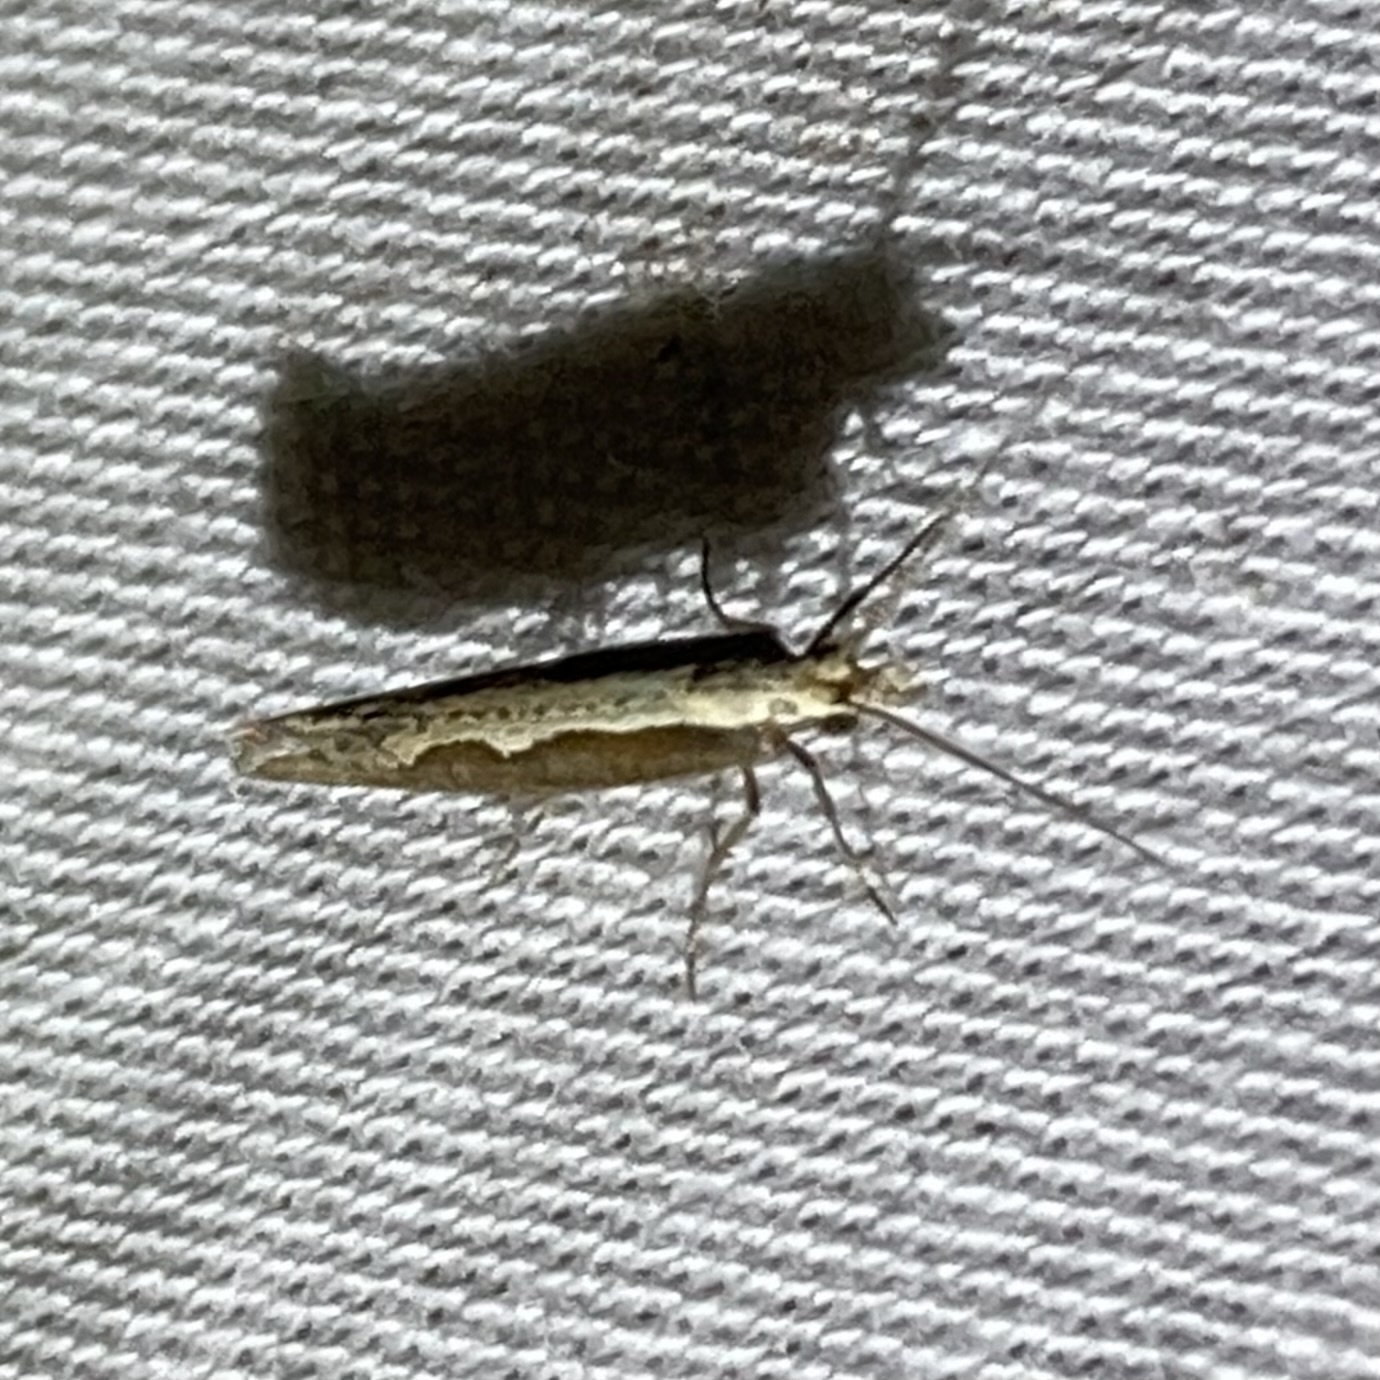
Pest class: diamondback_moth